Frankenstein (1931 film)

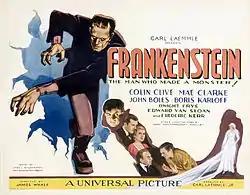
"Frankenstein" lobby card

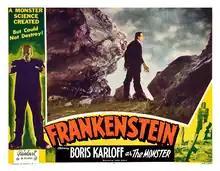
1951 re-release lobby card

In 1930, Universal Studios had lost $2.2 million in revenues. Within 48 hours of its opening at New York's Roxy Theatre on February 12, 1931, "Dracula" starring Bela Lugosi had sold 50,000 tickets, building a momentum that culminated in a $700,000 profit, the largest of Universal's 1931 releases. As a result, the head of production, Carl Laemmle Jr., announced immediate plans for more horror films. It purchased the film rights to John L. Balderston's planned stage adaptation of Peggy Webling's British stage adaptation of Mary Wollstonecraft Shelley's original novel.